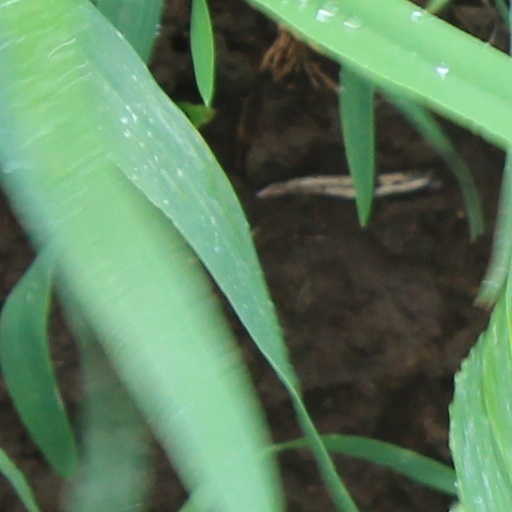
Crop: wheat